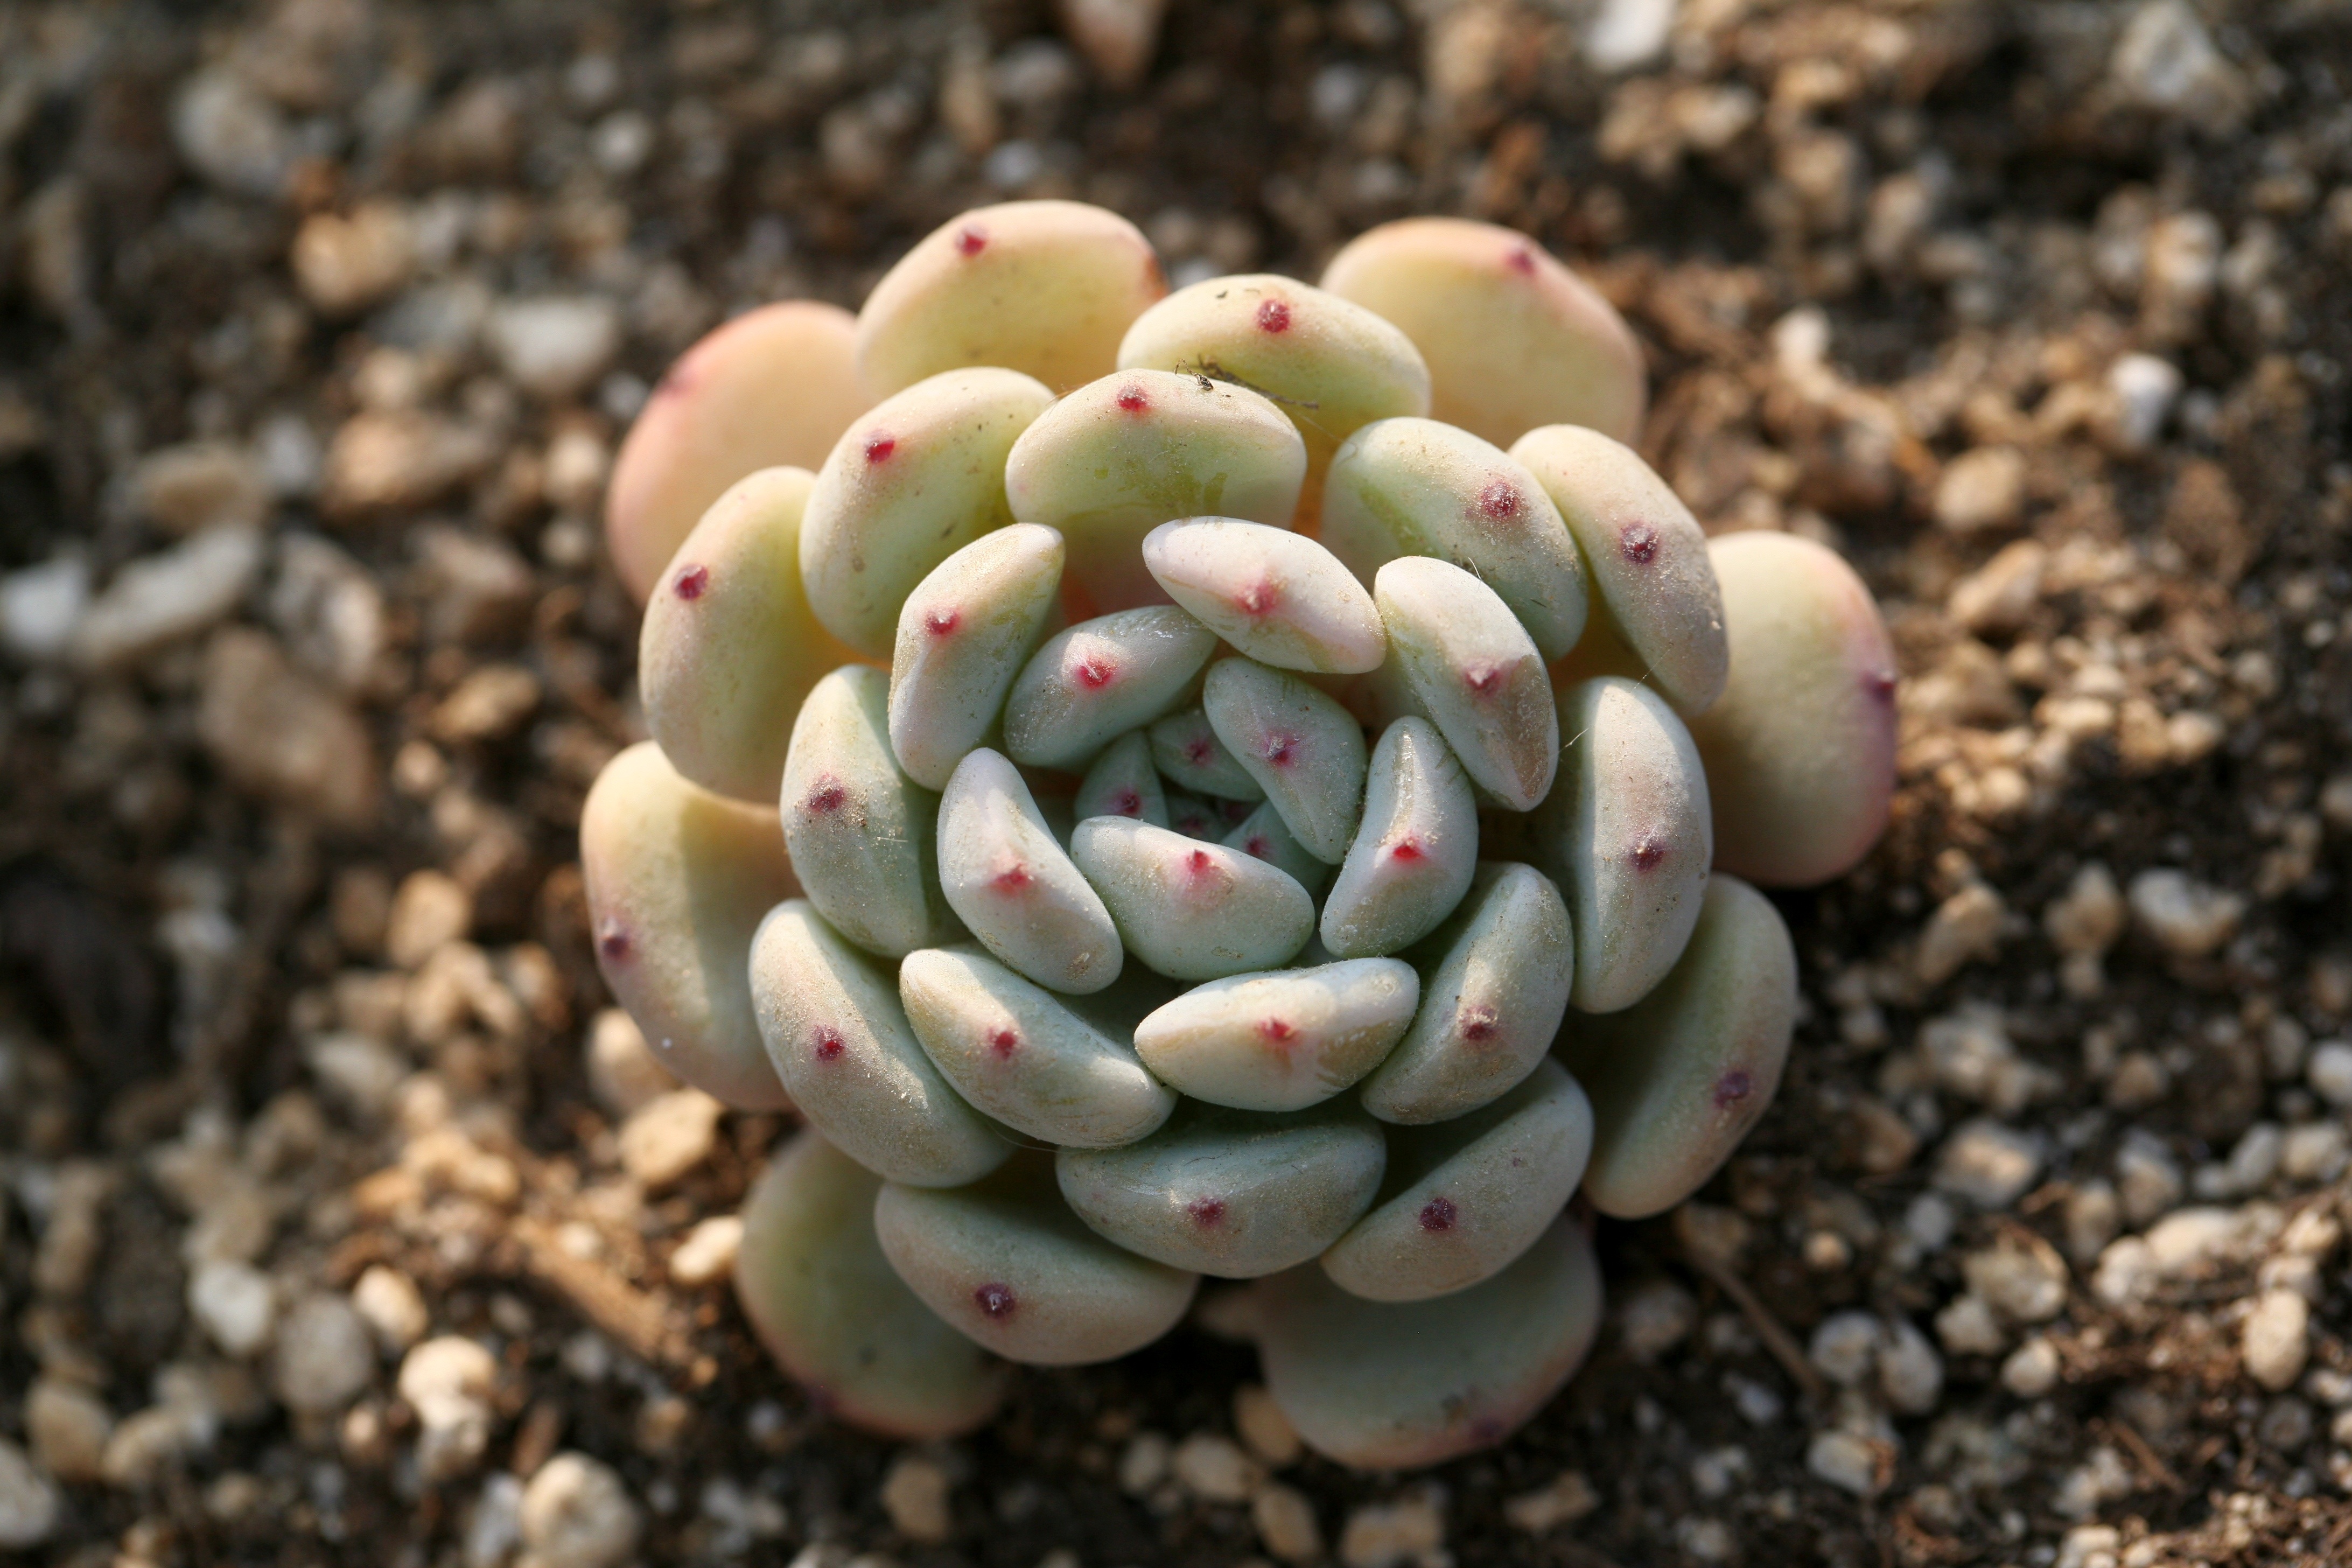
nature, cactus, plant, leaf, flower, green, soil, botany, succulent, garden, flora, greenhouse, potted plant, plants, flowers, close up, makro, botanical garden, macro photography, flowering plant, affix, a flower garden, a fleshy plant, fleshy in this, mini potted, stonecrop family, land plant